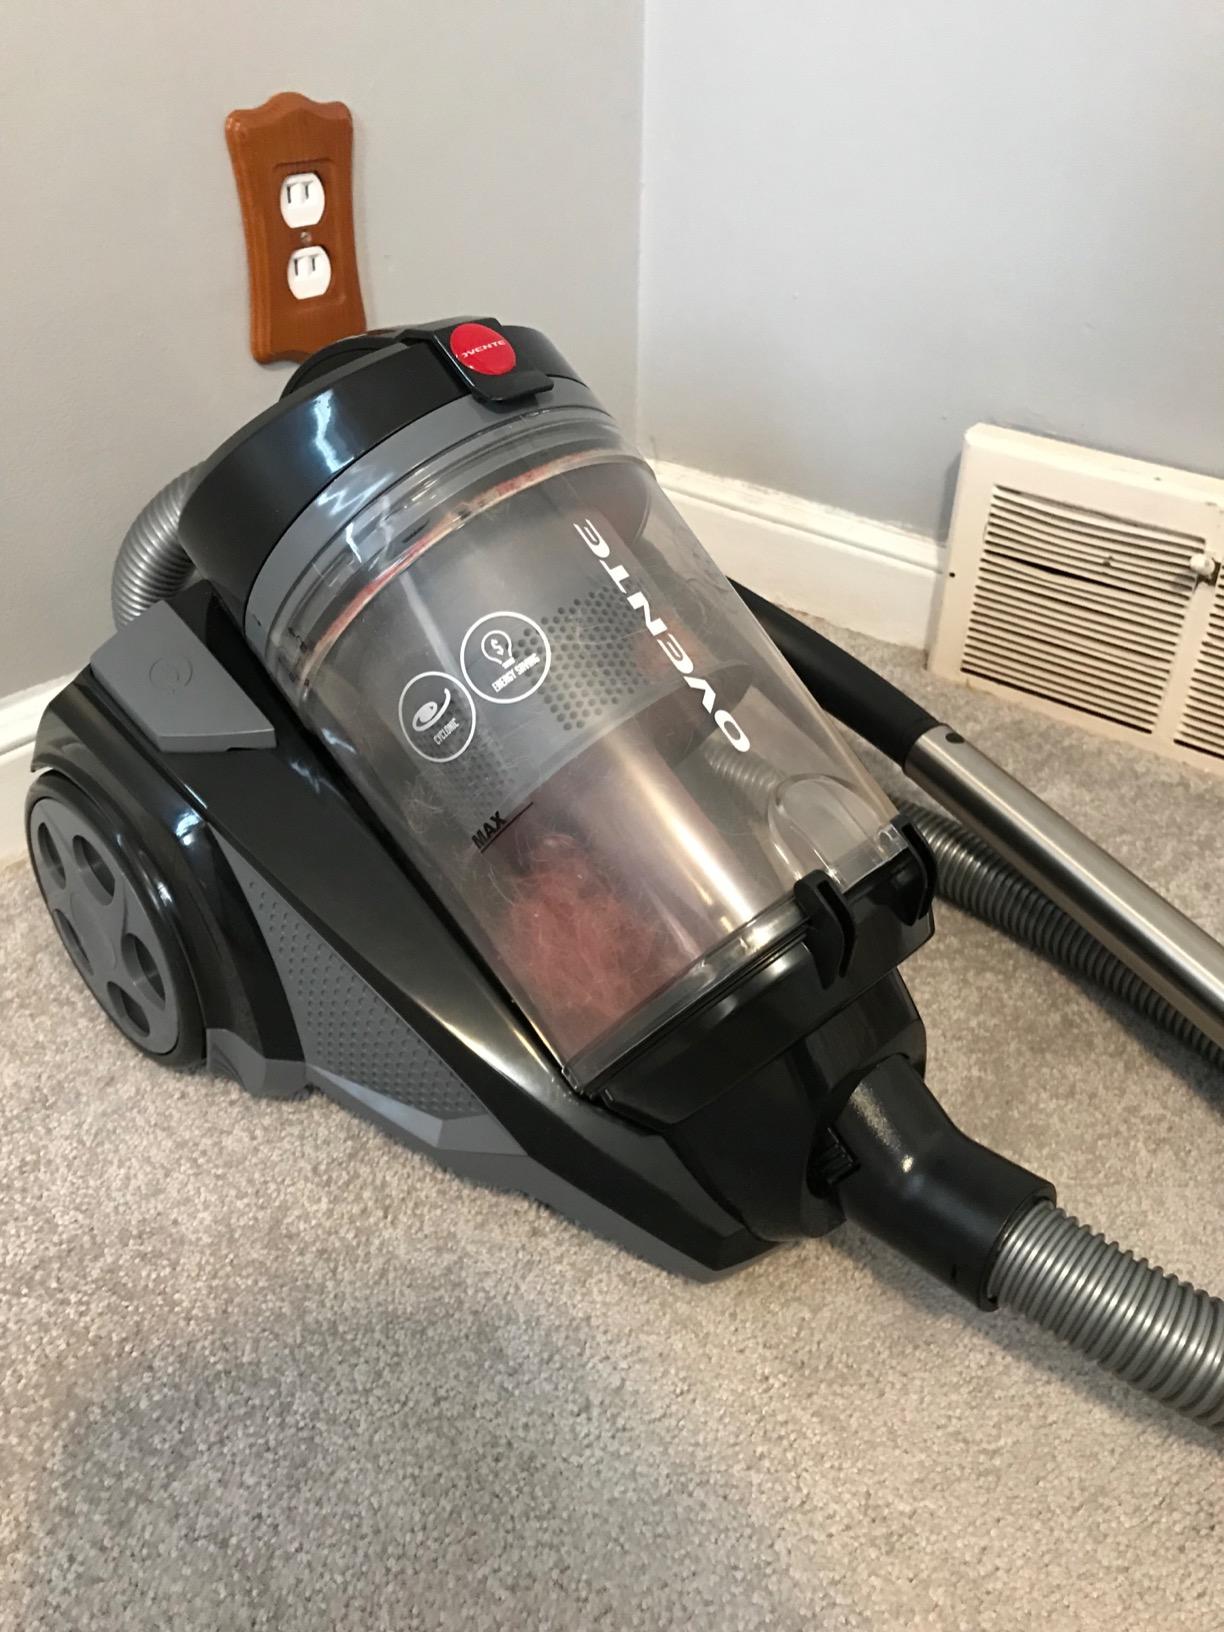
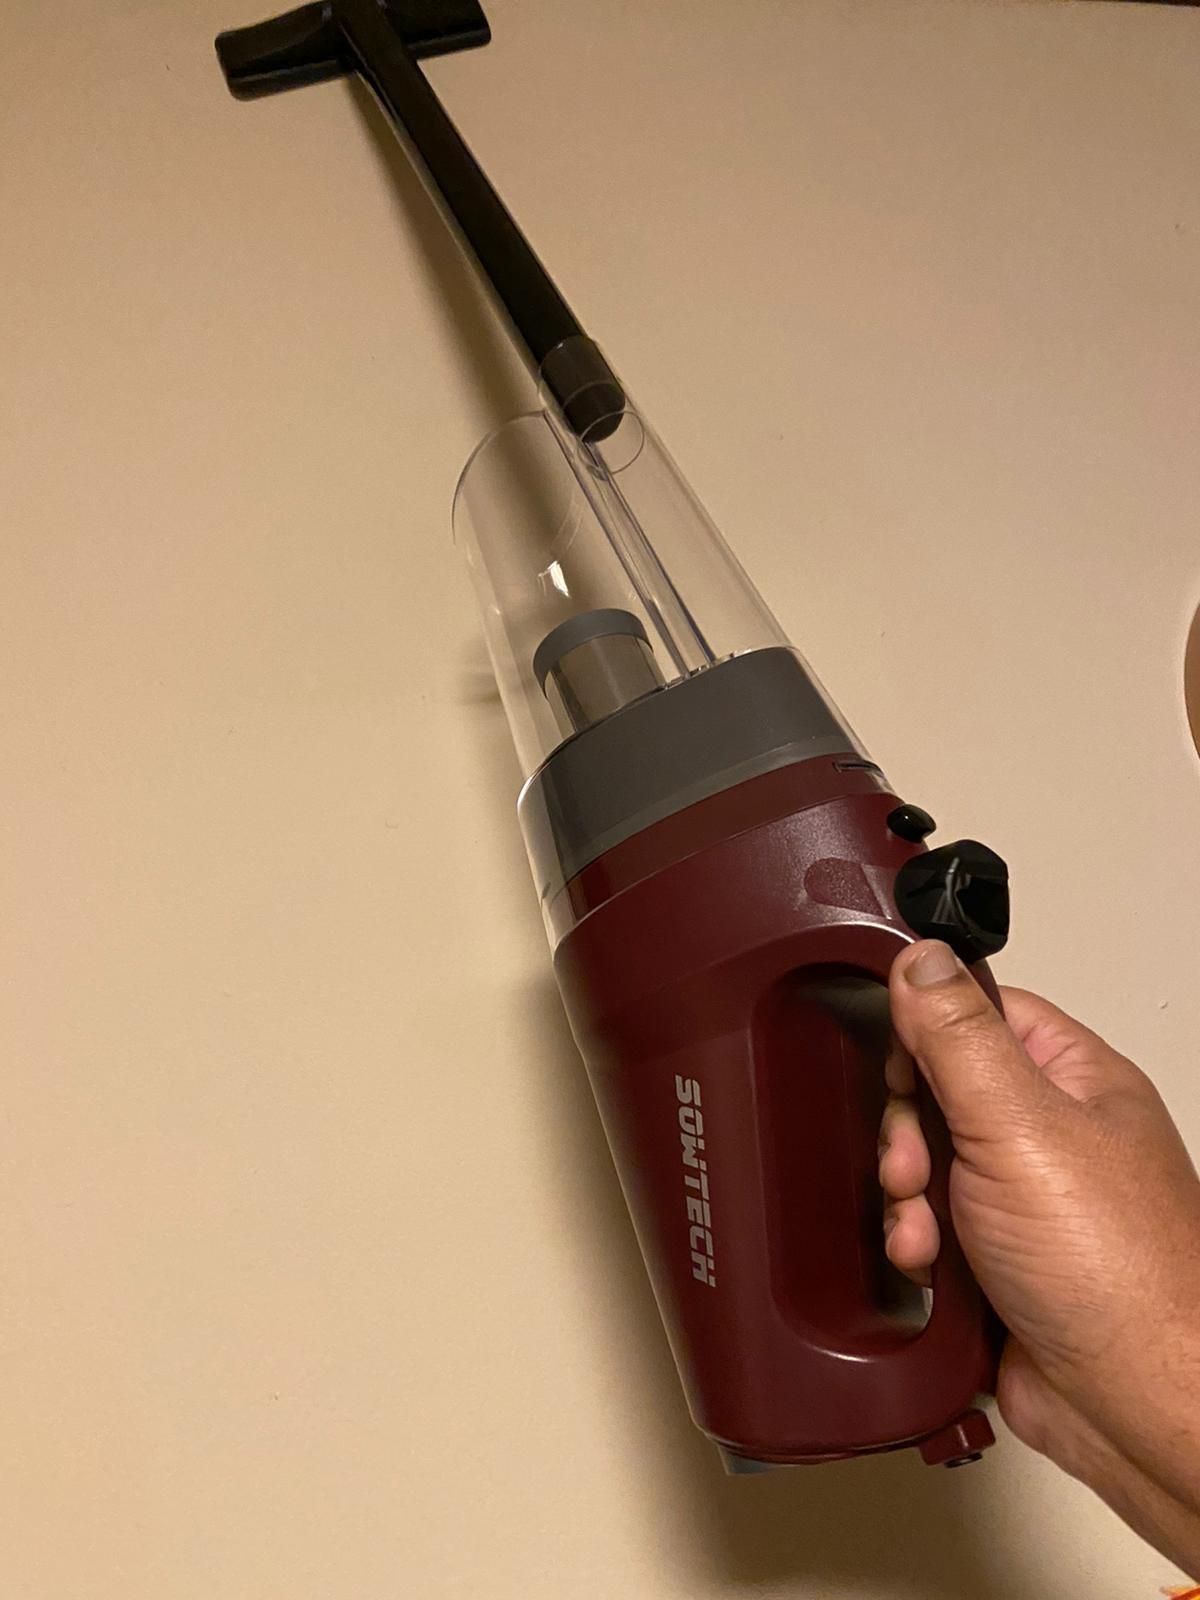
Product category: items_vacuum
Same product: no